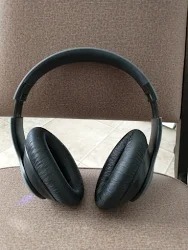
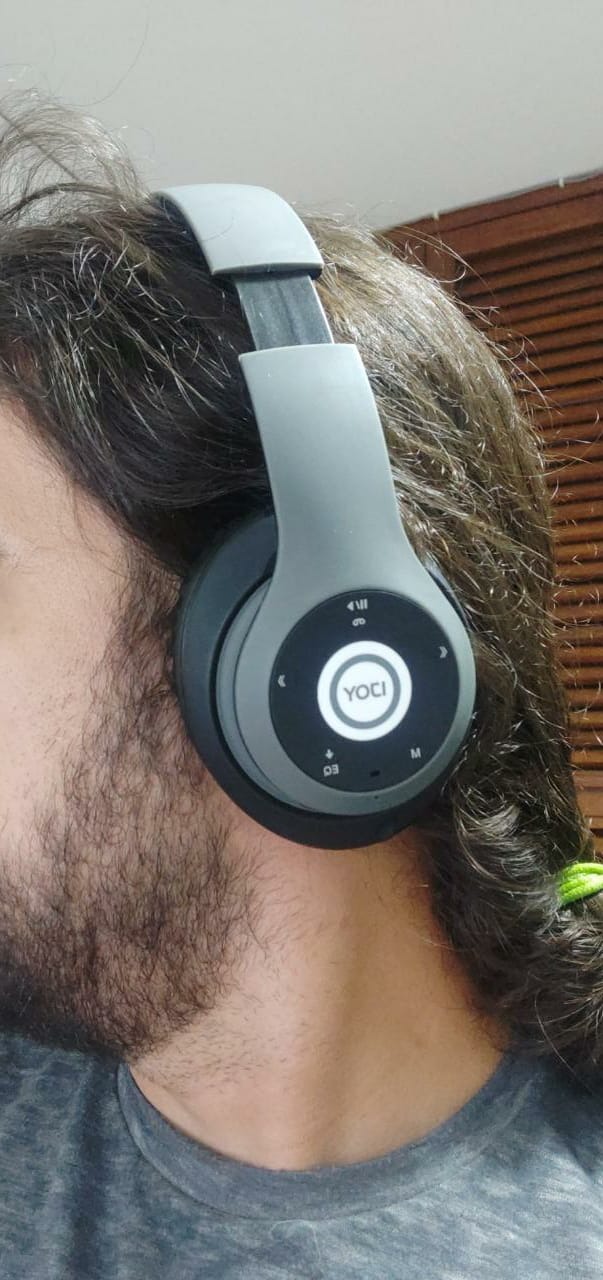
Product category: headphones
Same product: yes